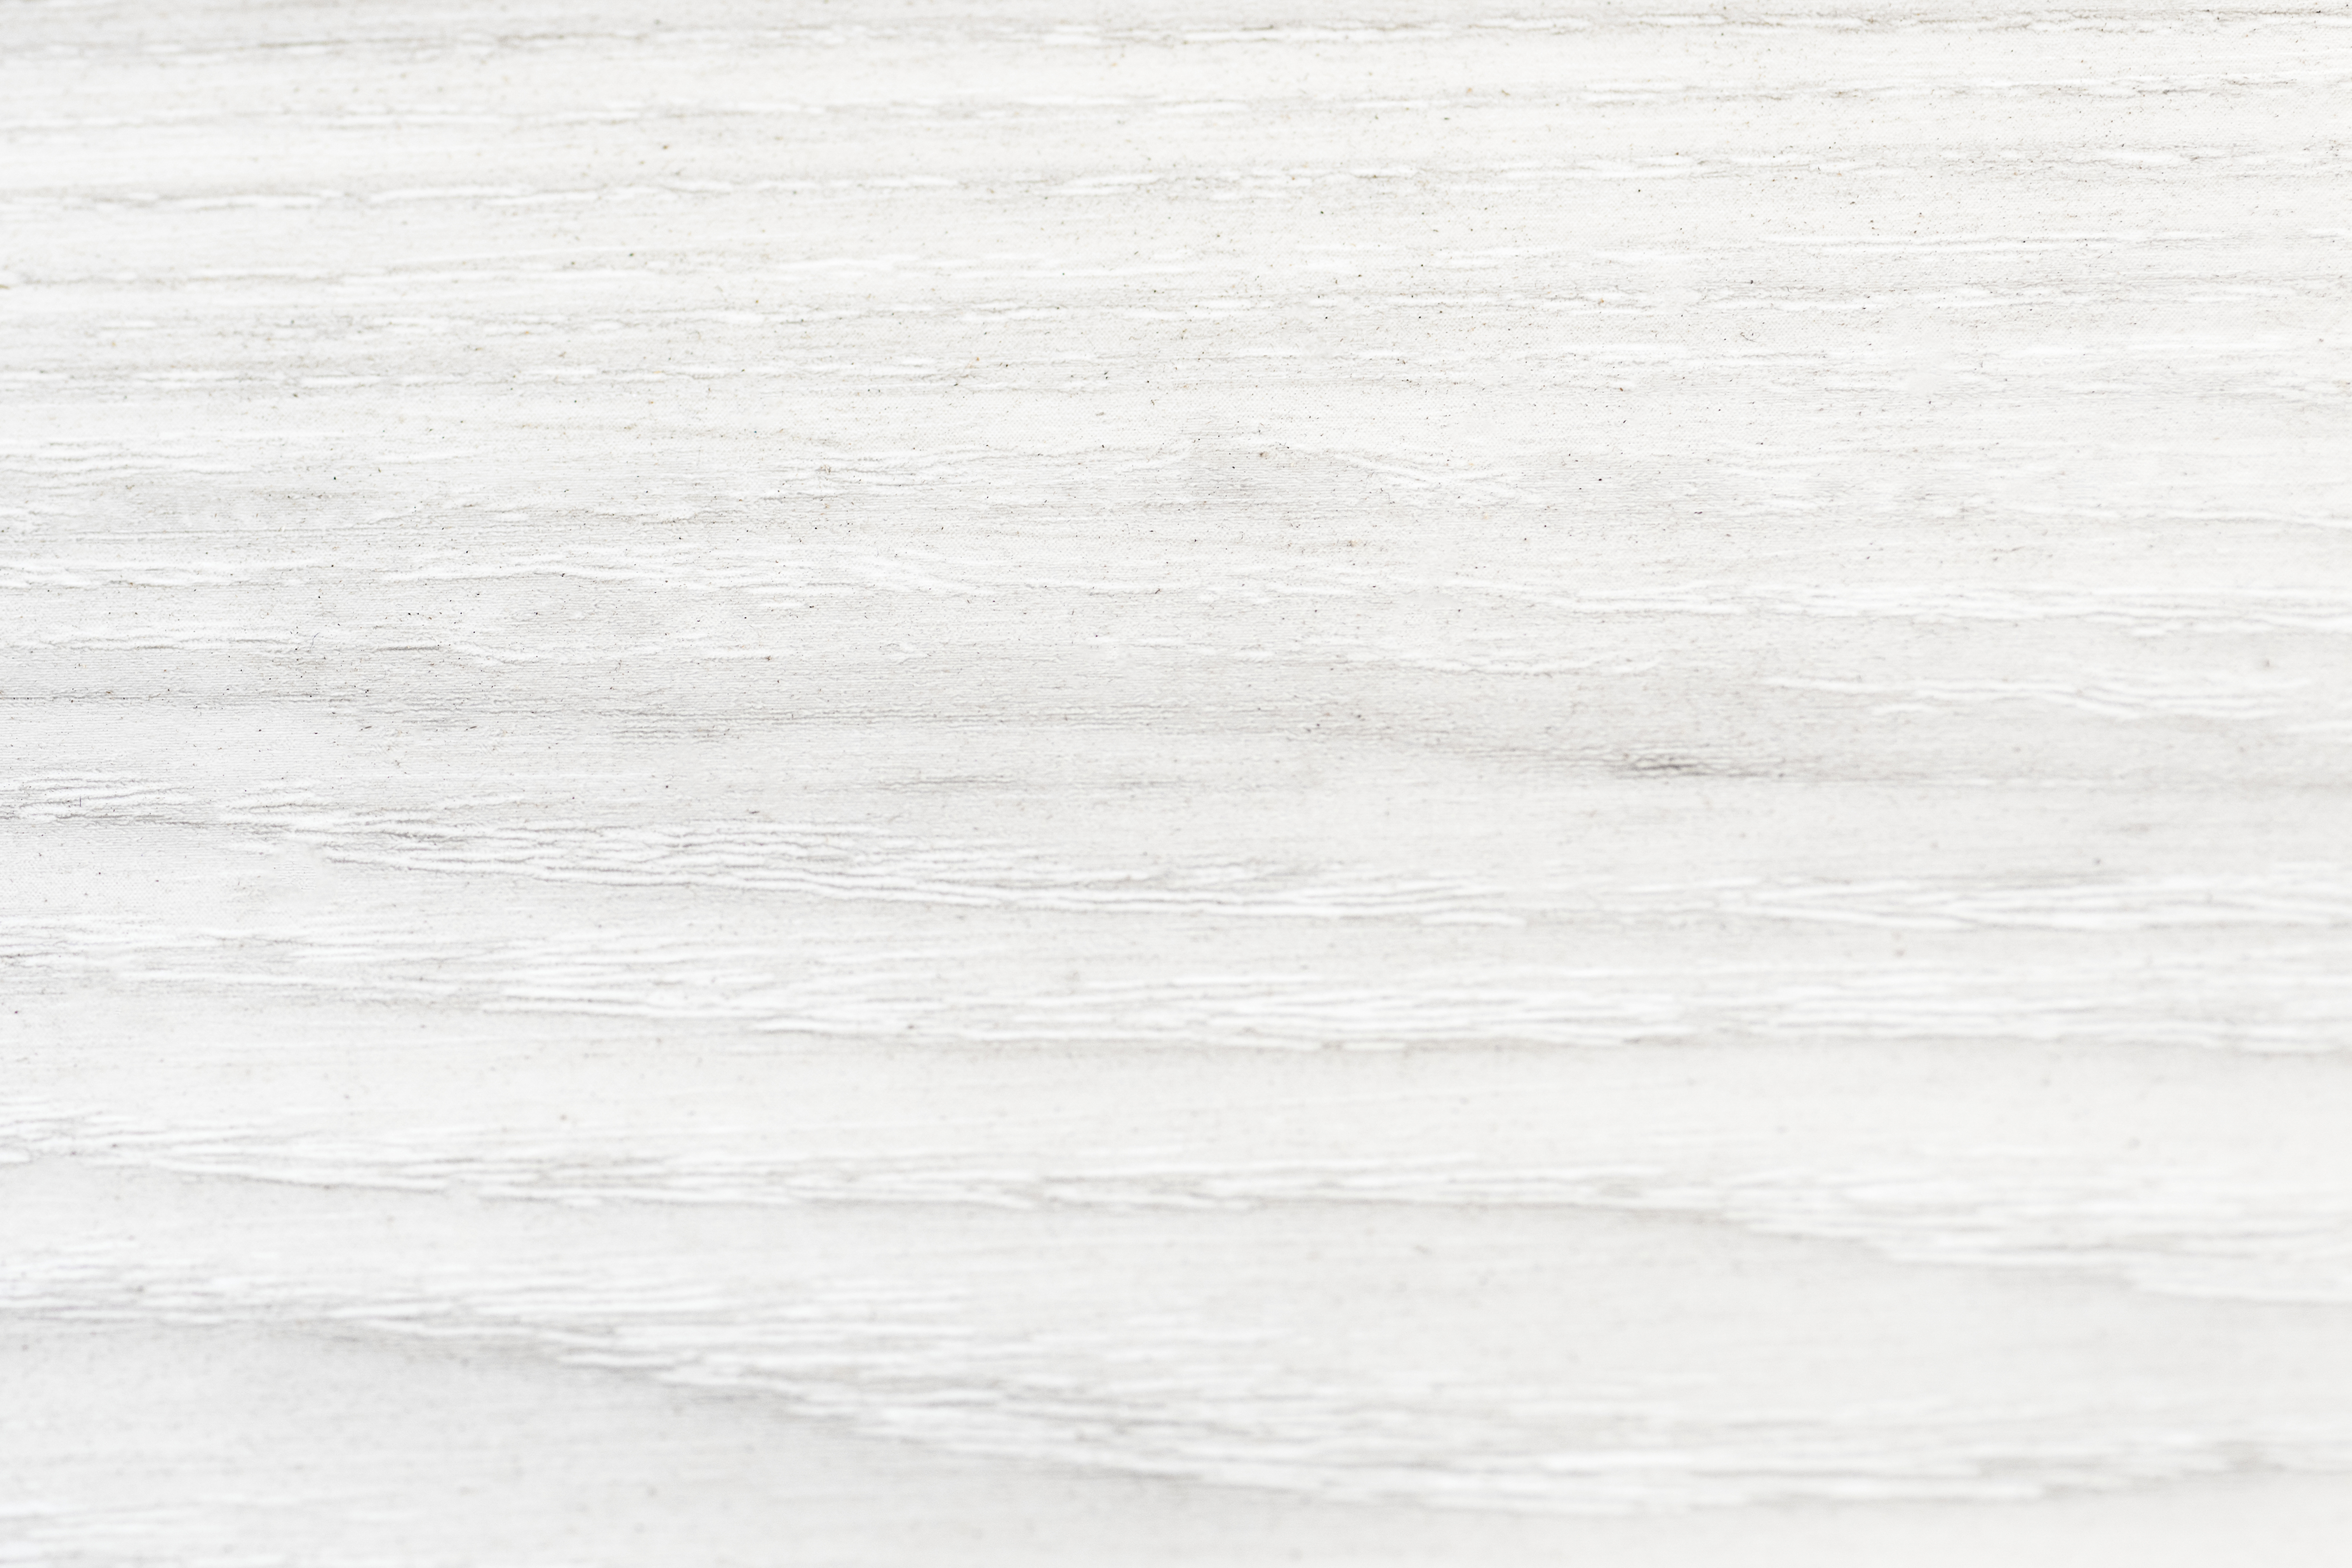
attractive, backdrop, background, colour, copy space, decor, decorate, decoration, design, design space, isolated, lifestyle, mix, pattern, surface, texture, textured, tiles, wall, white wall, white, beige